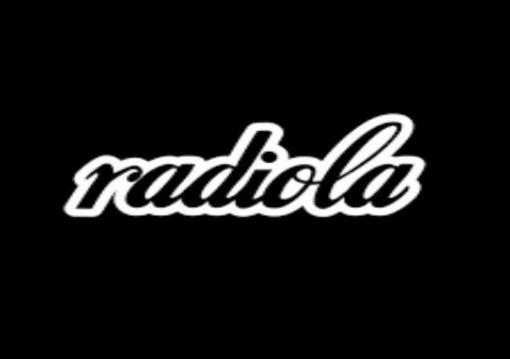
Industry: Electronic